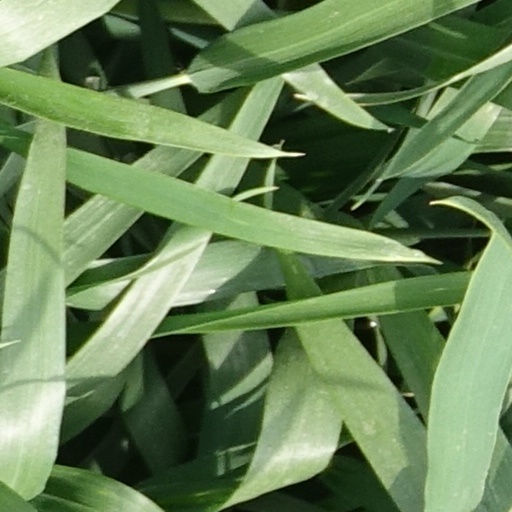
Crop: wheat